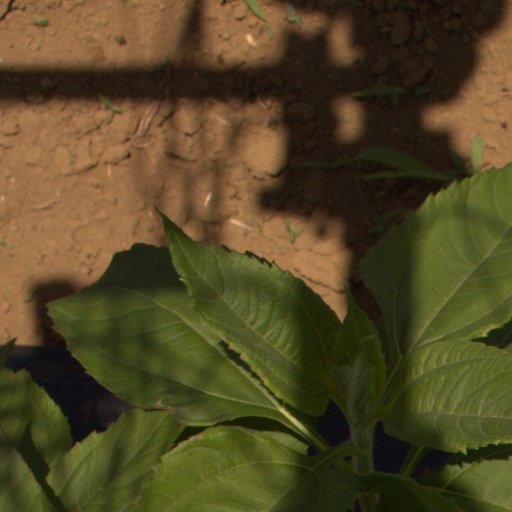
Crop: Jerusalem artichoke